Irati (film)

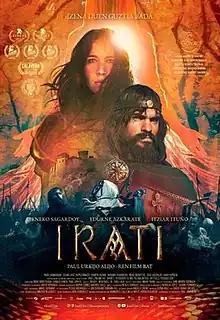
Basque theatrical release poster

Irati is a 2022 epic fantasy adventure film written and directed by based on the graphic novel "El ciclo de Irati" which stars Eneko Sagardoy alongside Edurne Azkarate and Itziar Ituño. A Spanish-French co-production shot in Basque heavily borrowing from Basque mythology, the film is set in the 8th century against the backdrop of the ongoing Christianization of remote areas around the Pyrenees. The plot tracks Eneko (Sagardoy), son to a Basque chieftain who died in battle, who journeys into the forest to find the body of his father, guided by pagan woman Irati (Azkarate).